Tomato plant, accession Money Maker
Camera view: tilt-top (135 deg); turntable rotation: 270 degrees
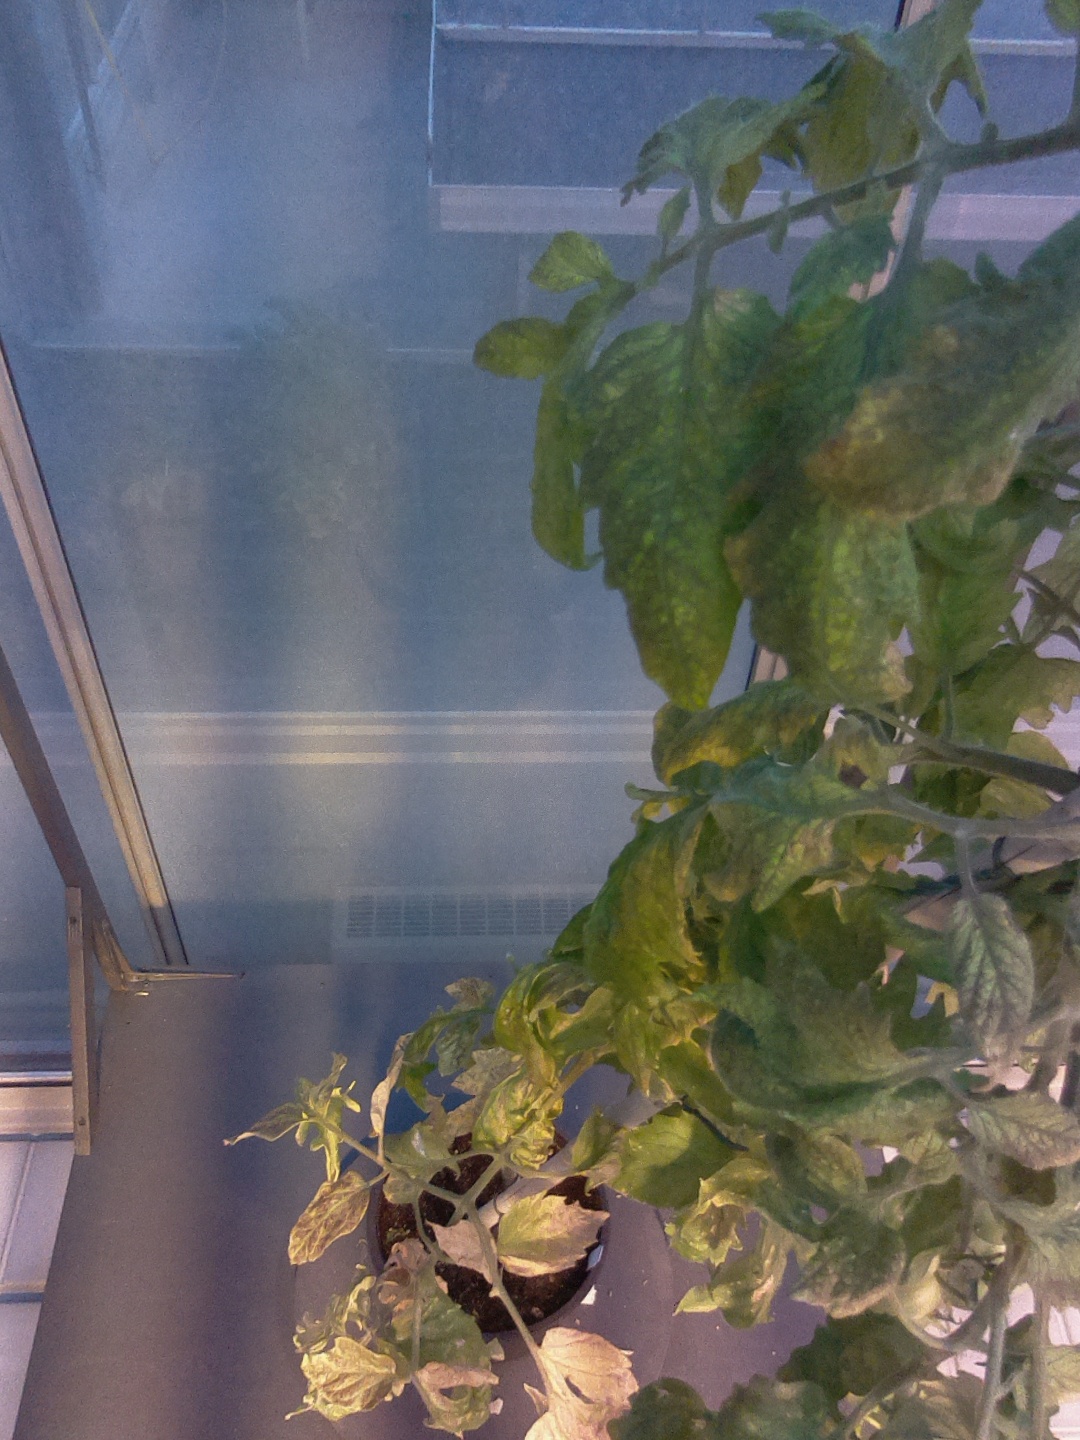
BBCH growth stage 79: 90% -100% of final fruit size